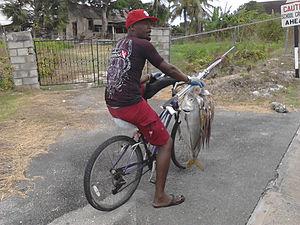
La pêche sous-marine ou pêche en plongée, aussi appelée chasse sous-marine, est une forme de pêche réalisée en plongée, qui consiste à capturer sous l'eau certains poissons et mollusques ainsi qu'à prélever des algues, oursins, crustacés, éponges et perles.